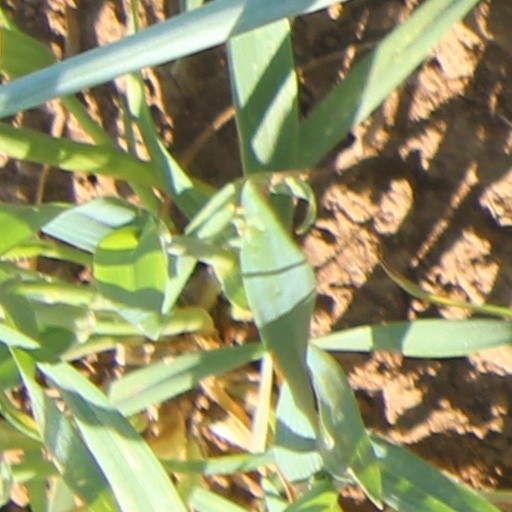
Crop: wheat